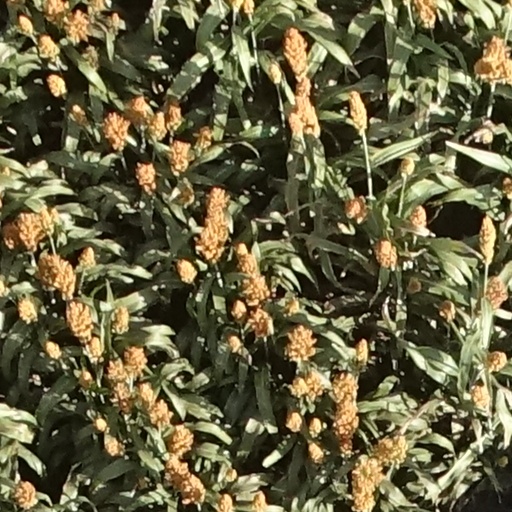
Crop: sorghum